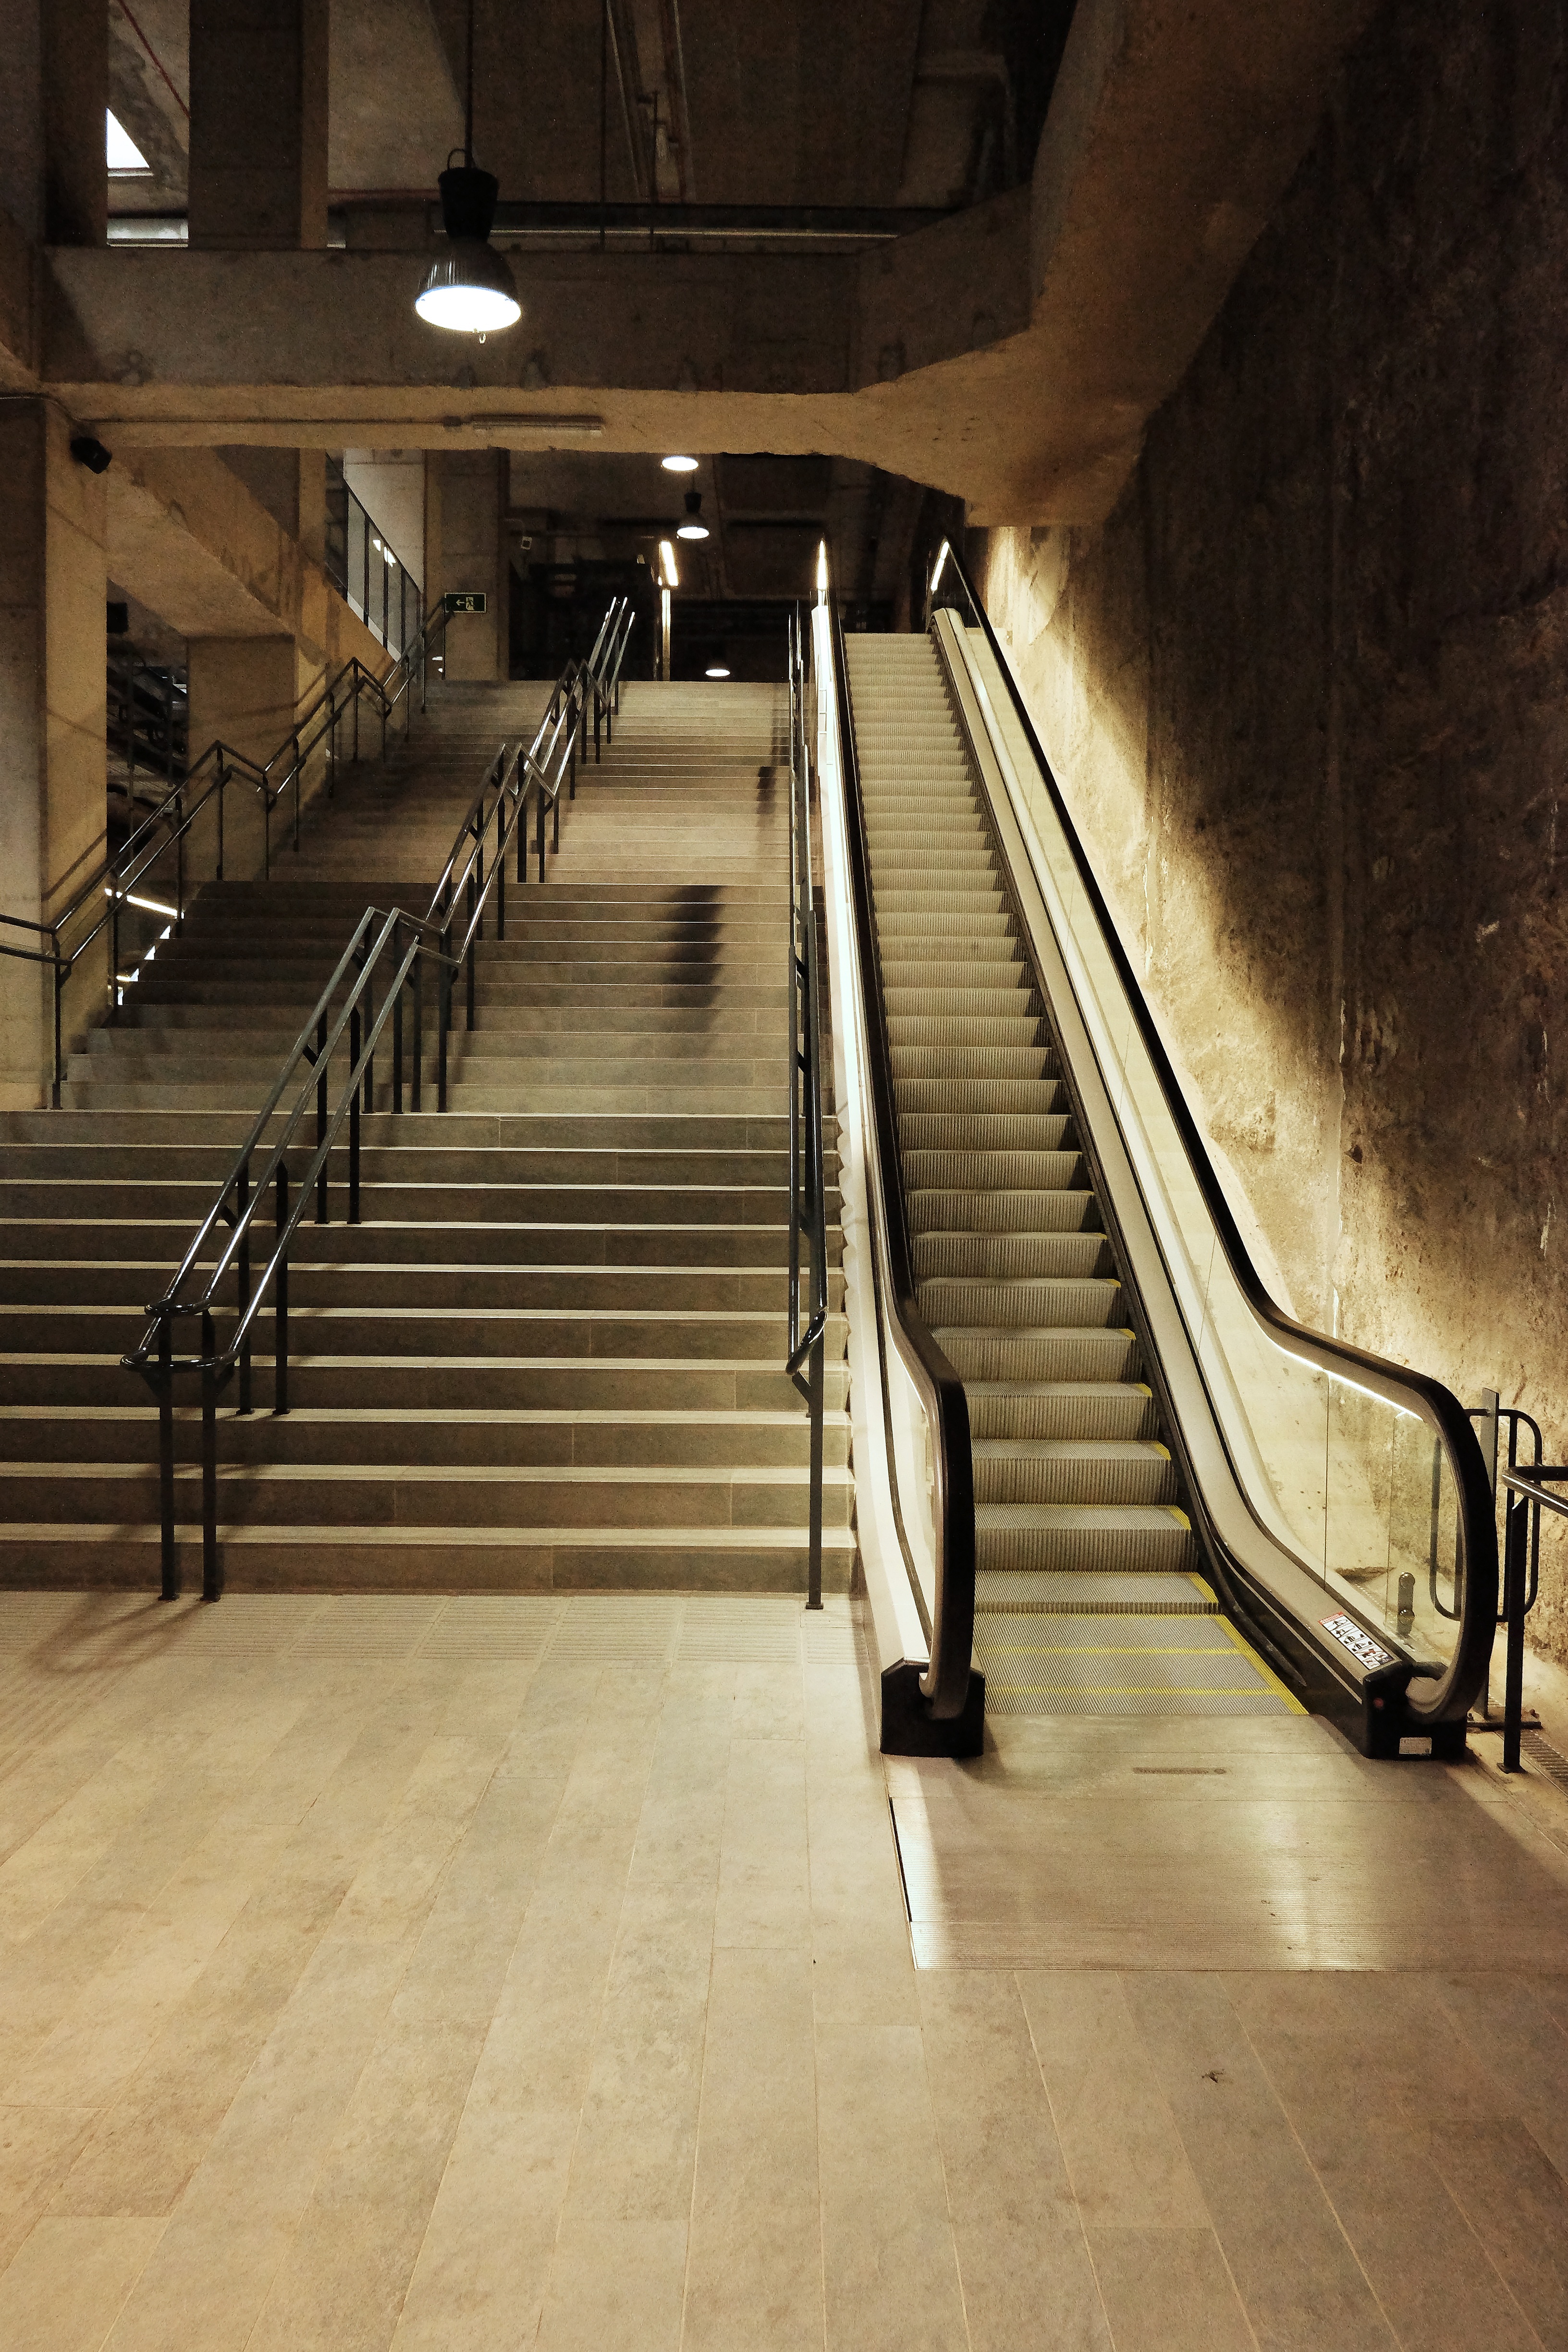
light, architecture, wood, street, floor, city, wall, stone, escalator, subway, metro, underground, barcelona, ladder, interior design, rocks, spain, design, stairs, flooring